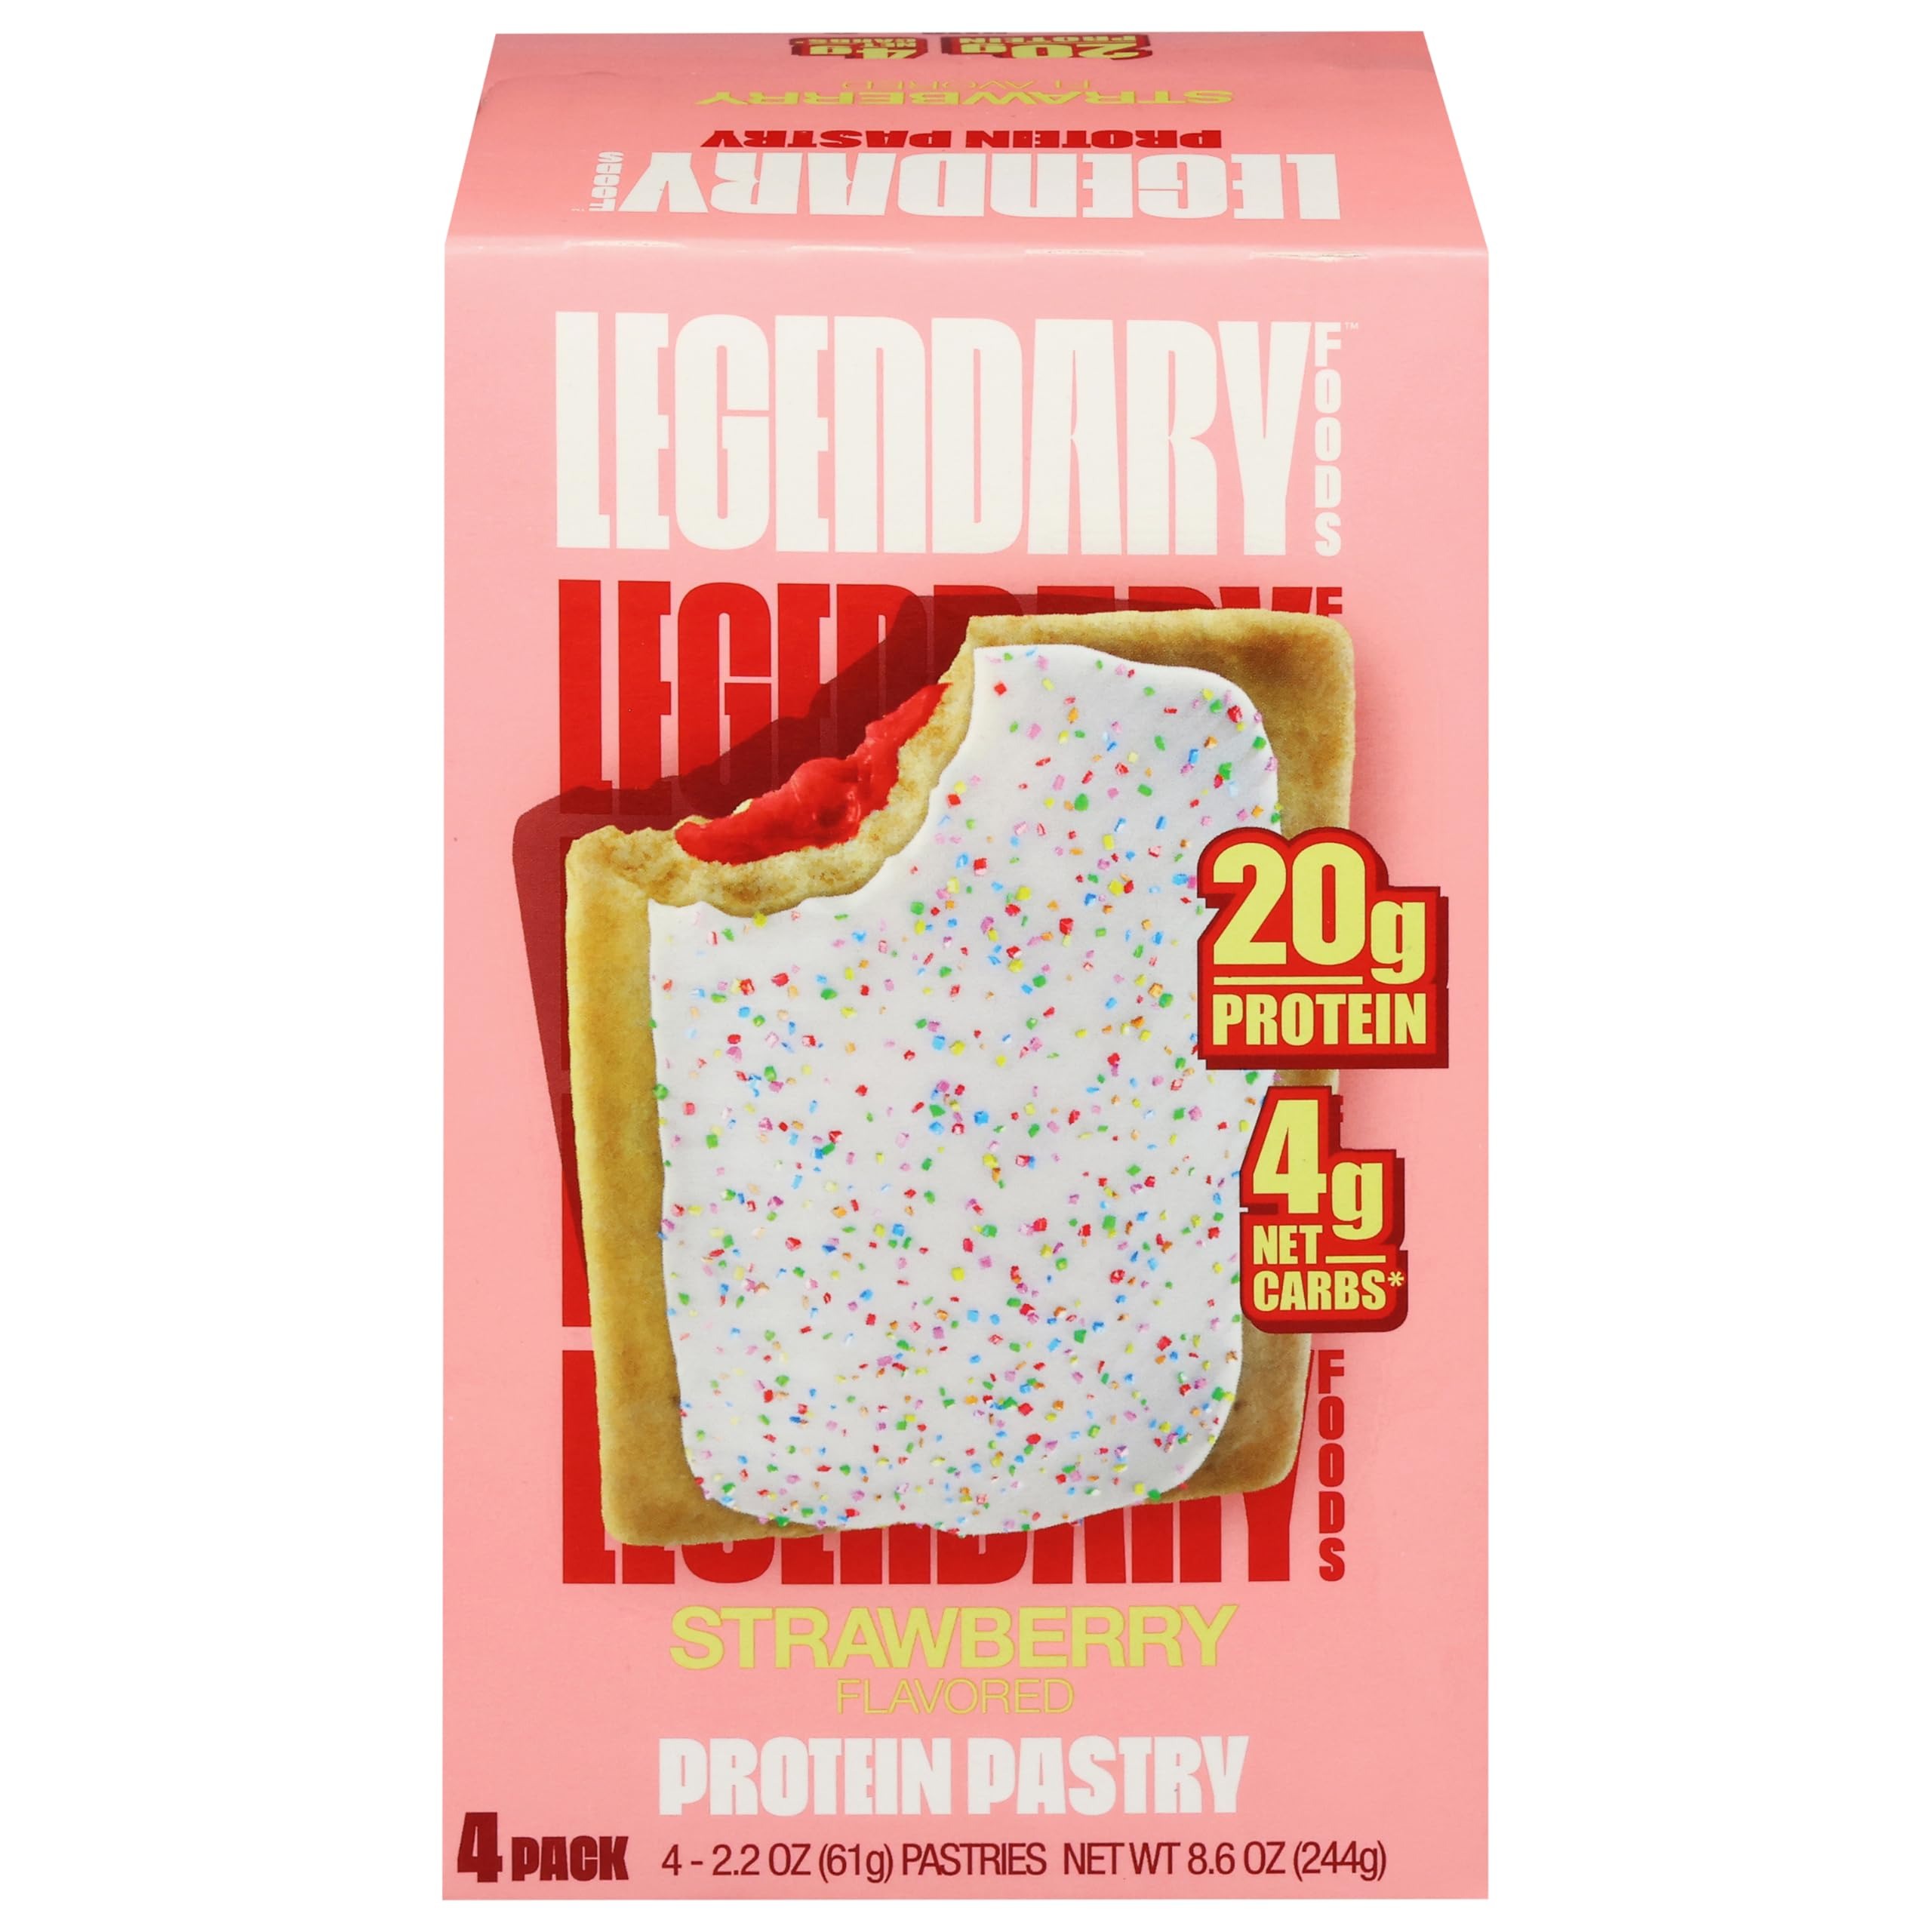
Item Name: Legendary Foods, Protein Pastry Strawberry, 8.6 Ounce
Product Description: Snack High Protein Bars
Value: 8.6
Unit: Ounce

Price: 11.79